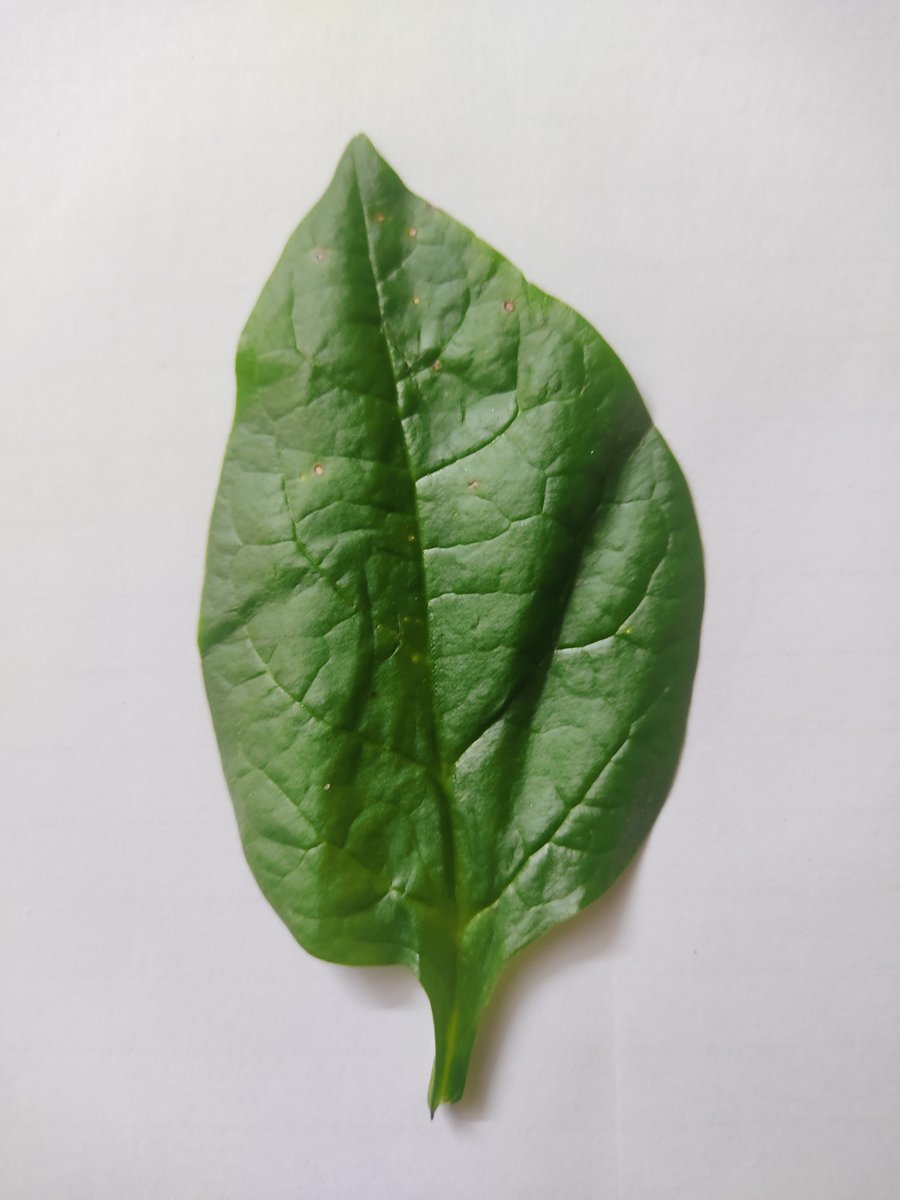
Label: Healthy-Leaf